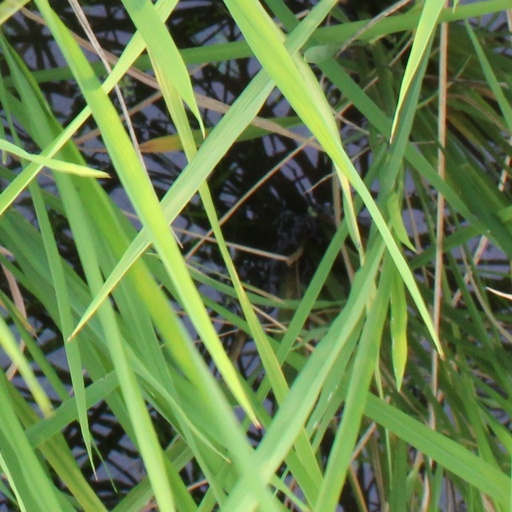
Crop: rice